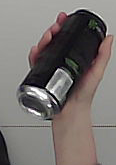
Product: monster_energydrink